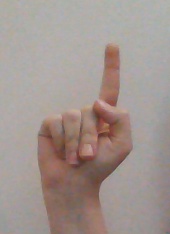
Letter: bb